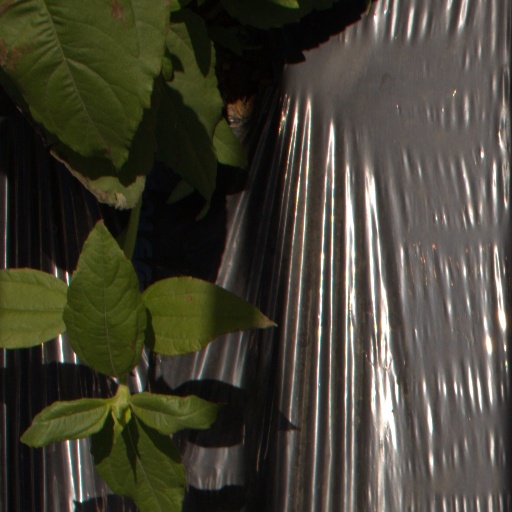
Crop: Jerusalem artichoke